Bellingham Square station

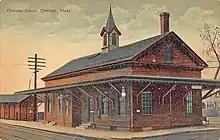
A postcard showing a two-story wooden train station

The station is located between Sixth Street and Washington Avenue, about north of Bellingham Square. The Newburyport/Rockport Line and the adjacent Silver Line busway run roughly east-west at the station site, with the busway on the south side. The outbound (westbound) bus platform is located adjacent to the Sixth Street/Arlington Street grade crossing; the inbound platform is located to the east, with a ramp structure leading to the Washington Avenue bridge. Both bus platforms have concrete canopies. Prior to its closure, the remaining commuter rail platform was located on the north side of the two tracks, with a metal shelter. The station is accessible for Silver Line buses.